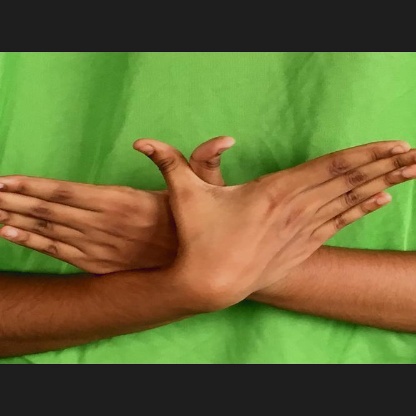
Mudra: Garuda